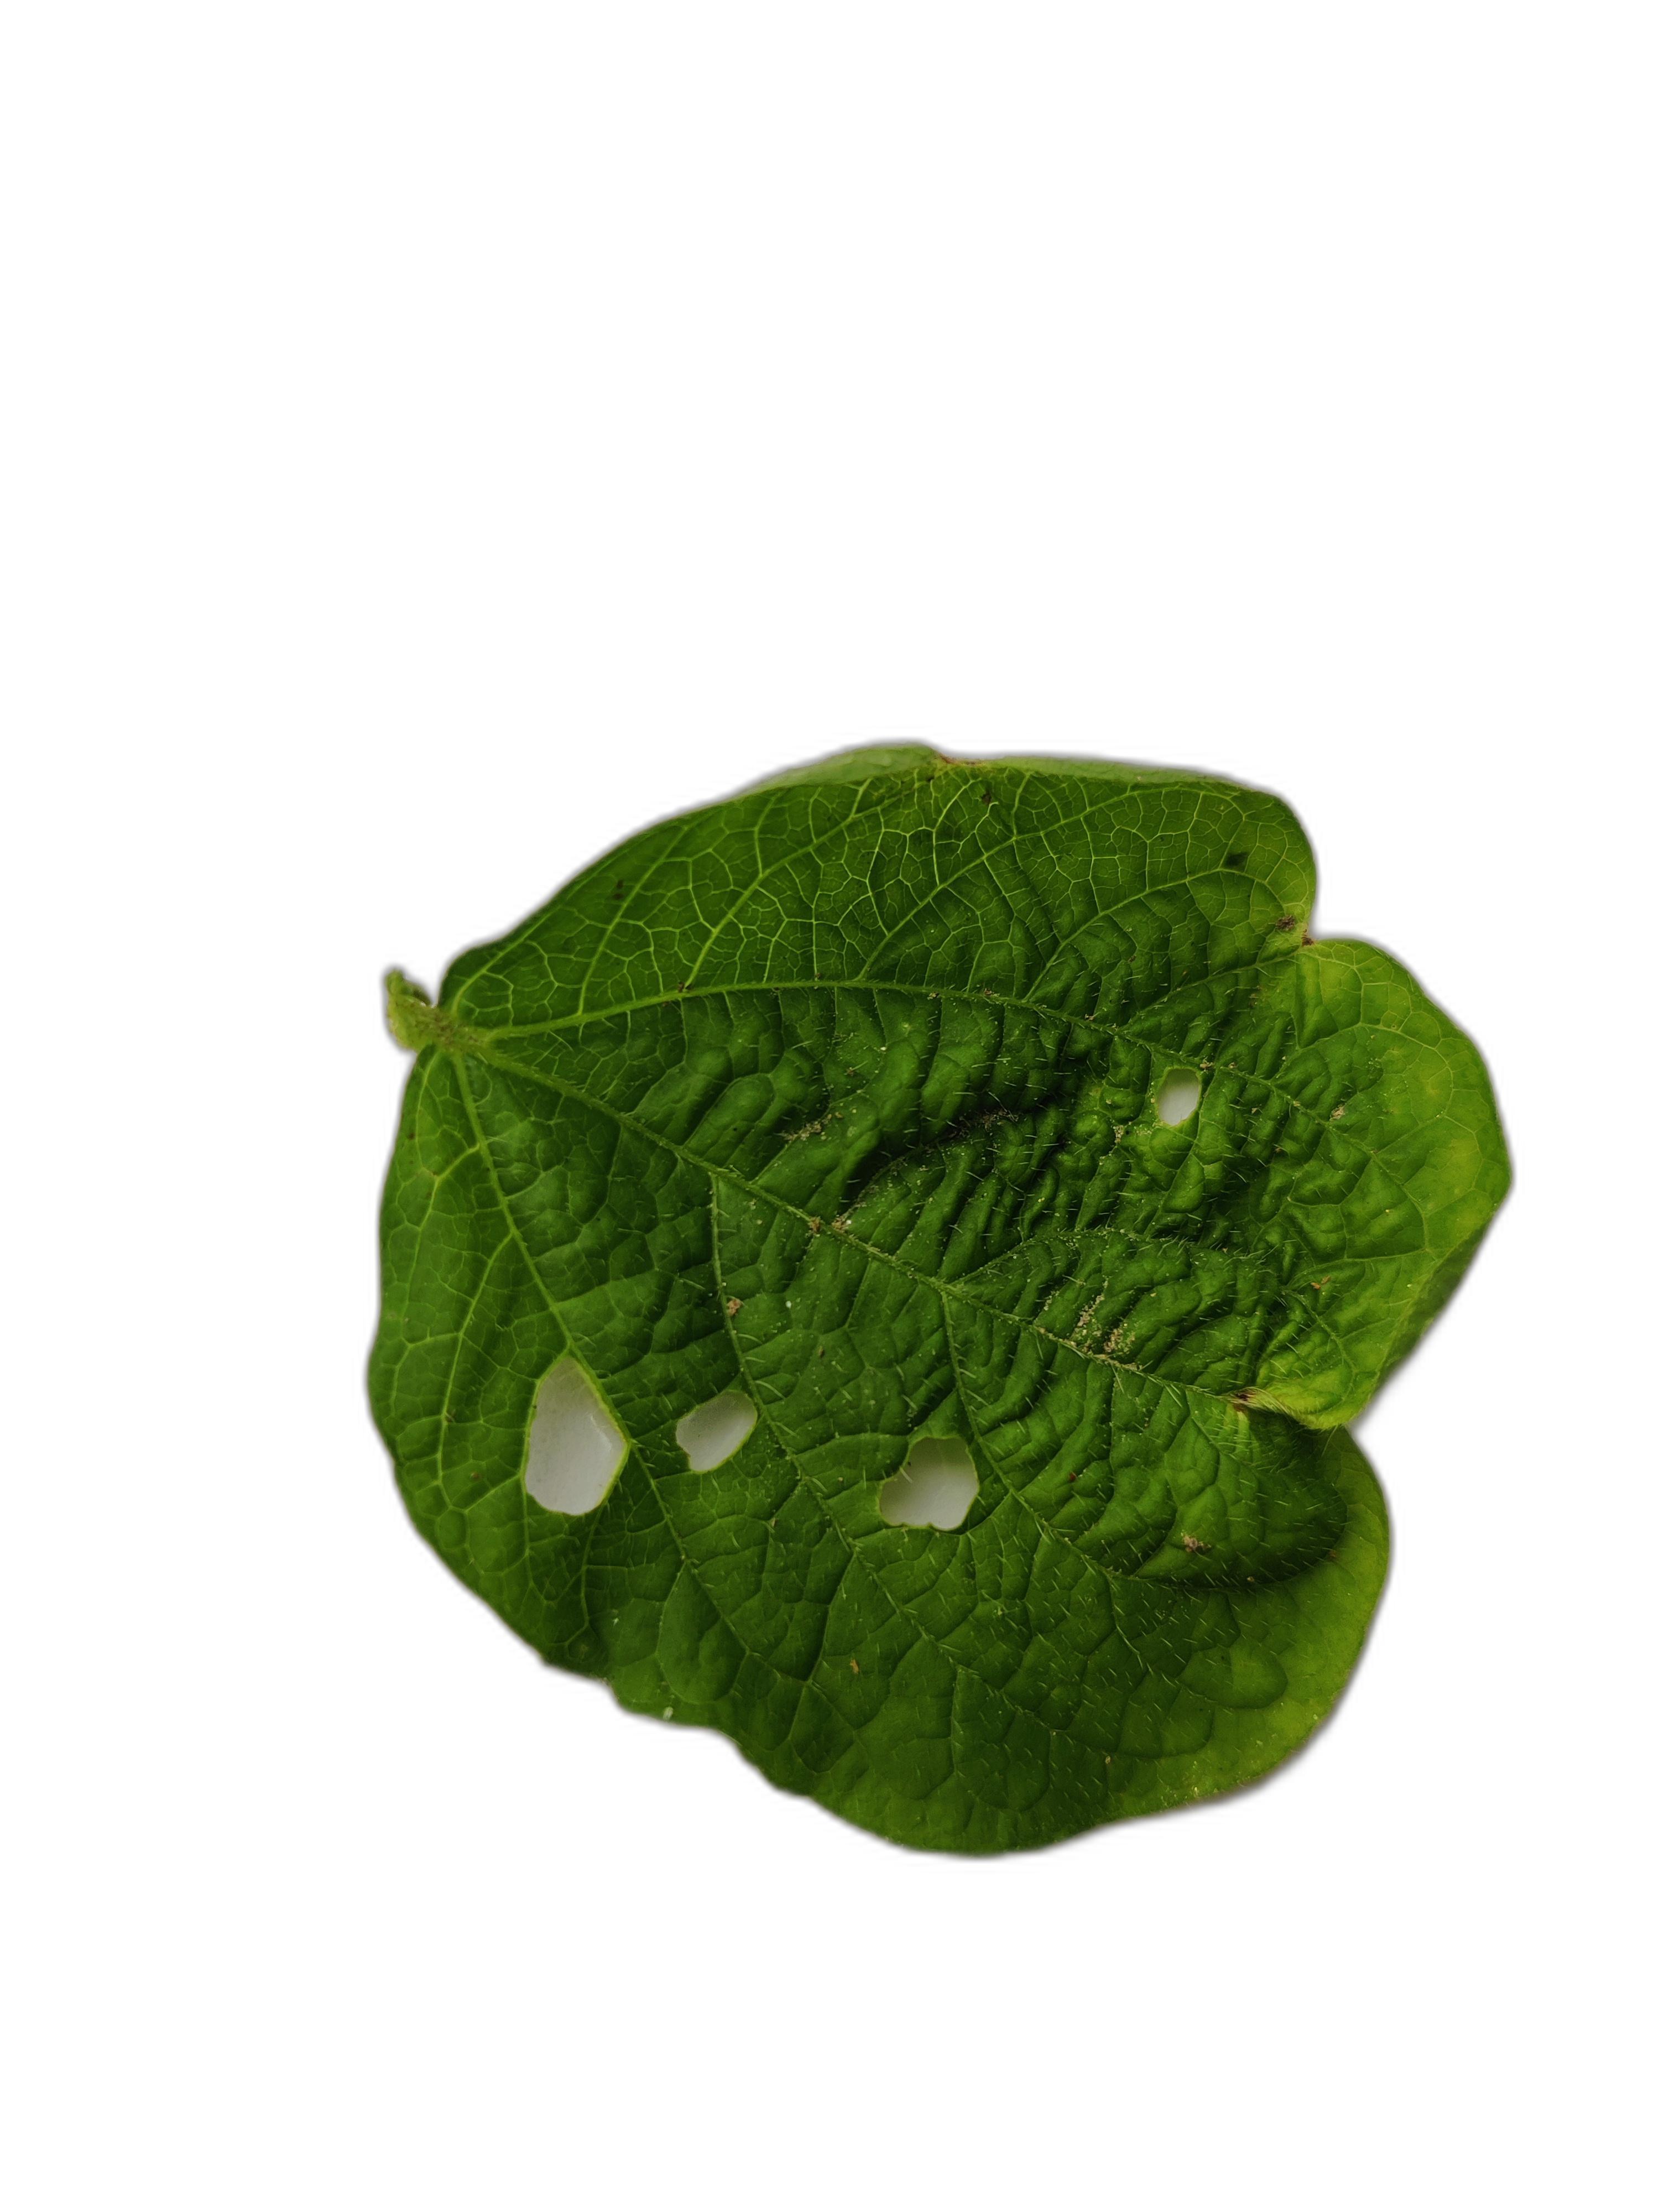
Label: Leaf Crinkle